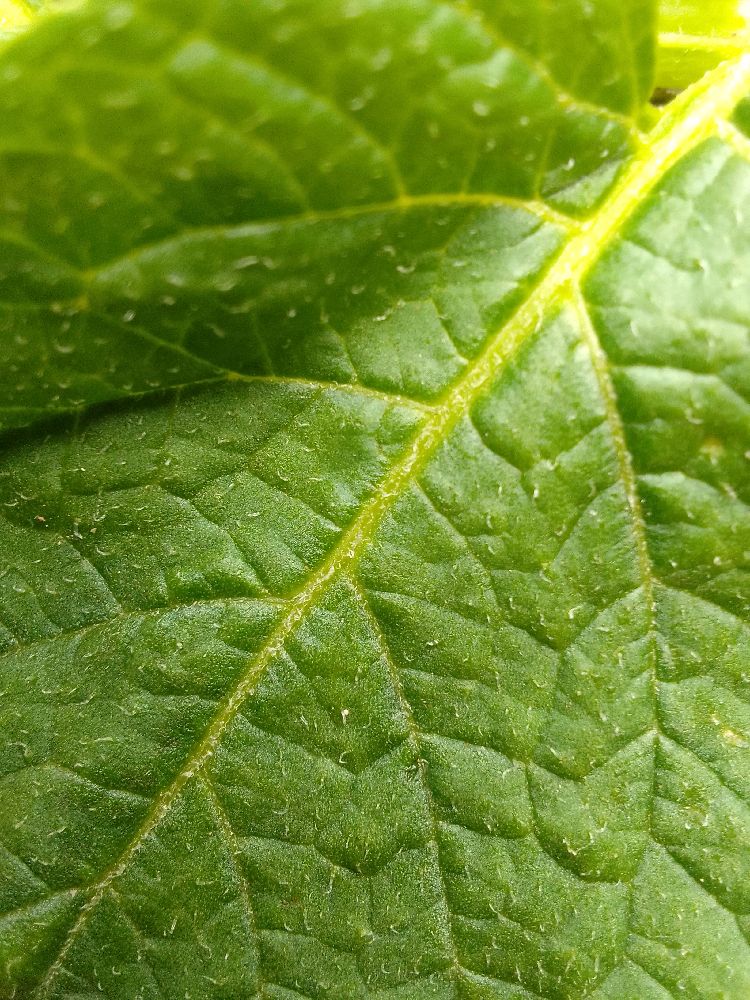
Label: Healthy